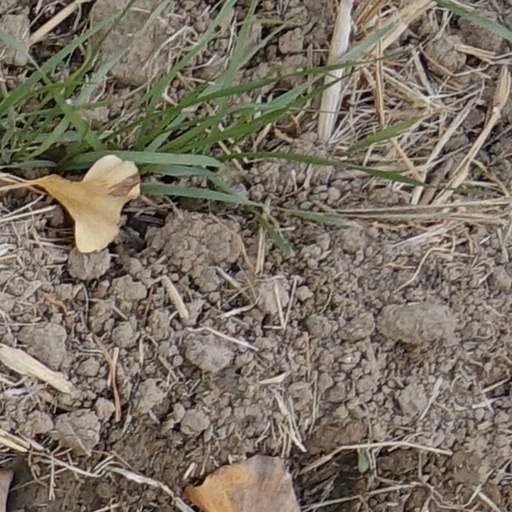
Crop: wheat